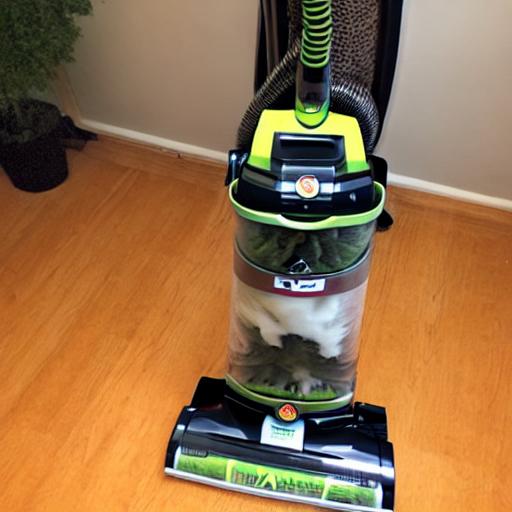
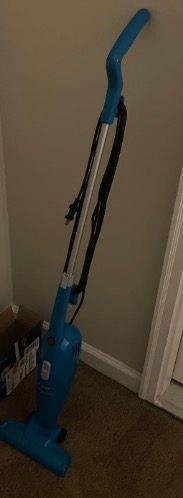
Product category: items_vacuum
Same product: no